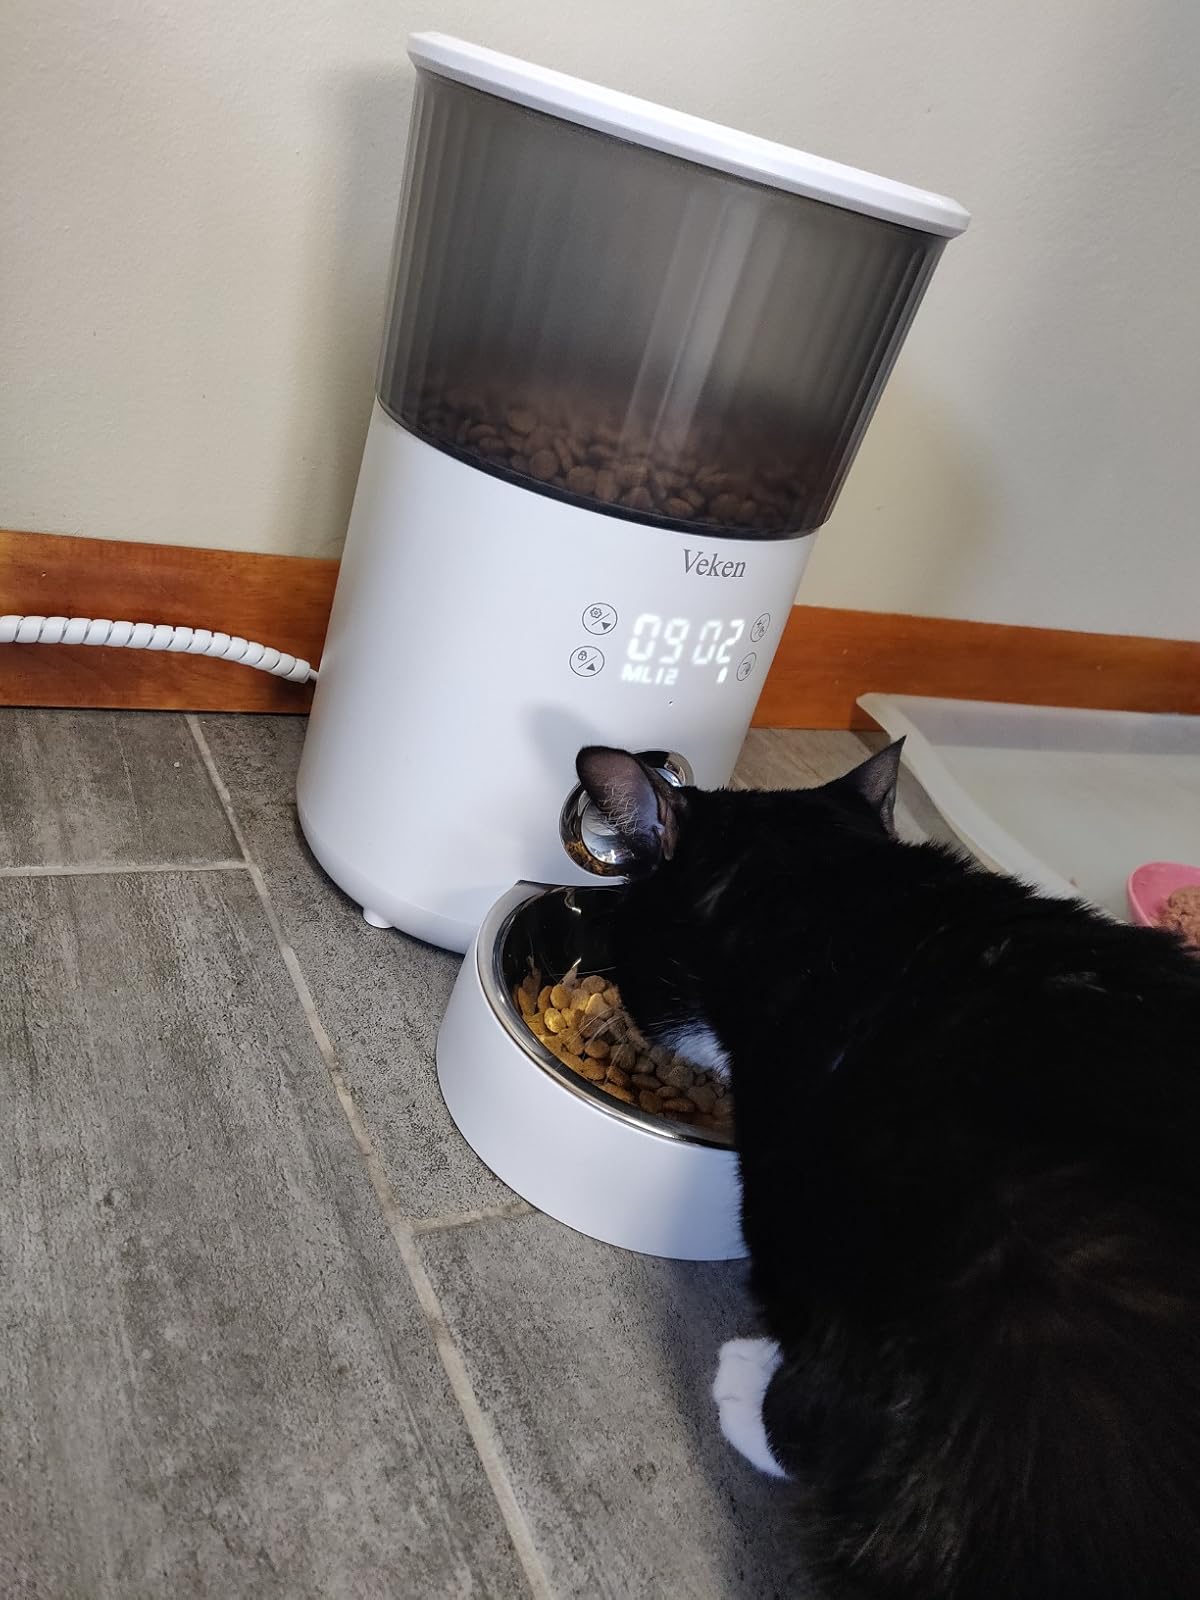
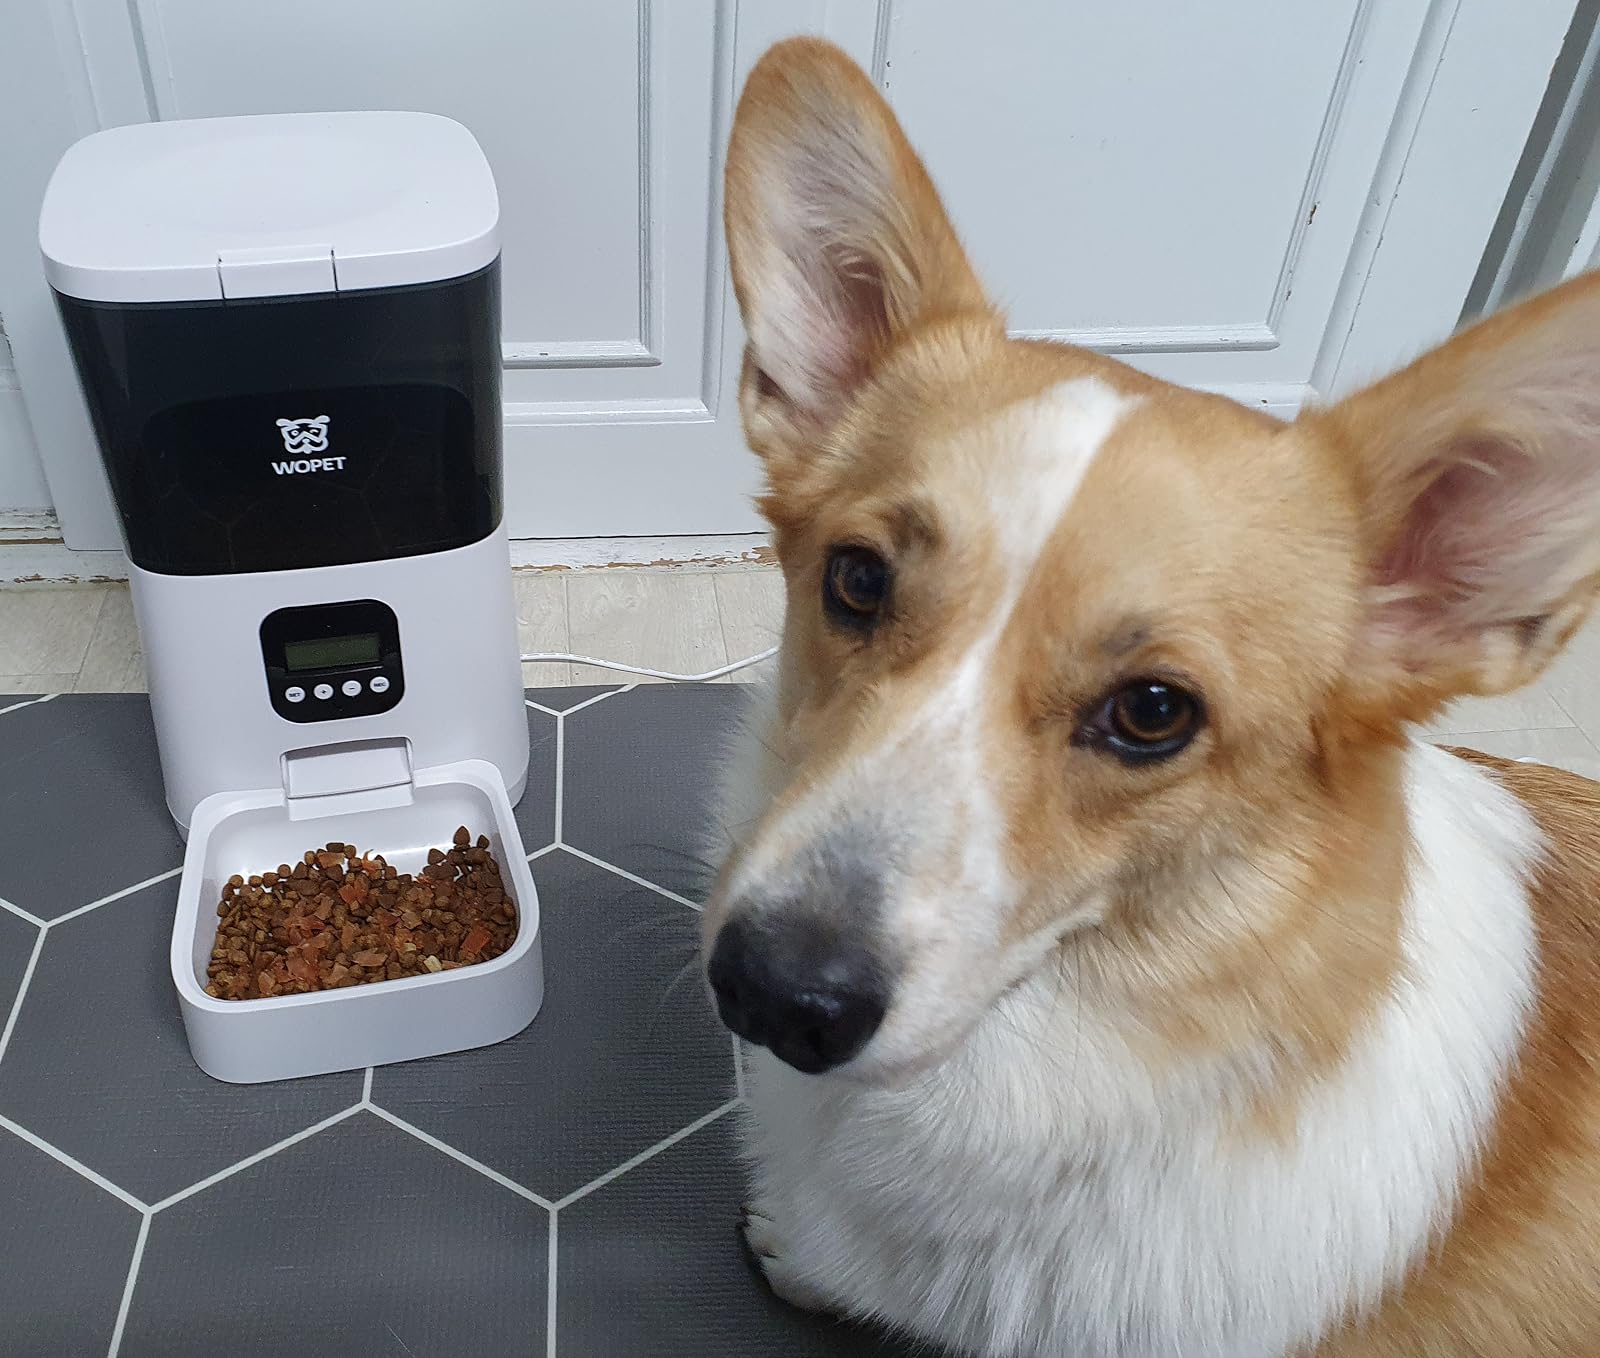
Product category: items_feeder
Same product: no